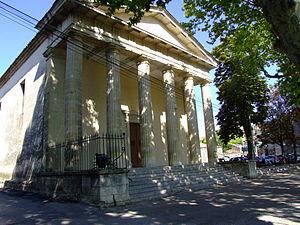
Le temple protestant de Quissac est un édifice religieux qui se situe à Quissac, dans le département du Gard. La paroisse est rattachée à l'Église protestante unie de France.
Quissac est une commune française située dans le département du Gard, en région Occitanie.
Le canton de Quissac est une division administrative française du département du Gard, dans les arrondissements d'Alès, de Nîmes et du Vigan.
Cet article recense les monuments historiques du Gard, en France.